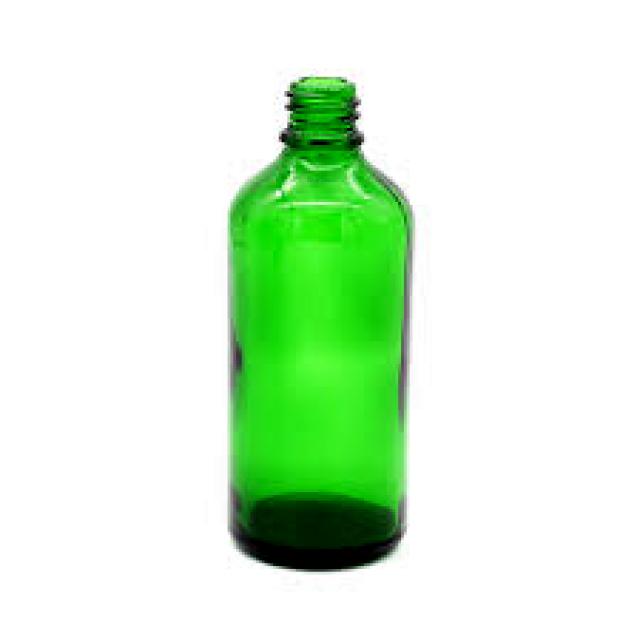
Label: Glass